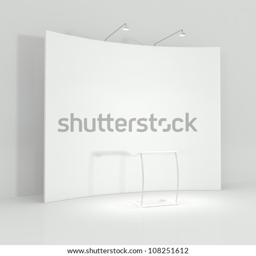
before the - 3d illustration